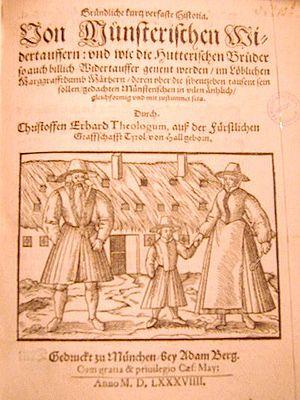
Le huttérisme est un mouvement chrétien anabaptiste né au Tyrol au XVIᵉ siècle. Ce groupe ethno-religieux issu de l'anabaptisme prend ses racines de la Réforme radicale au XVIᵉ siècle, à l'instar des mennonites et des amish. L'un des plus grands foyers anabaptistes au XVIᵉ siècle se situe en Moravie, où les fidèles sont tolérés par une partie de la noblesse. Aujourd'hui ce mouvement subsiste surtout au Canada et aux États-Unis où environ 50 000 adeptes vivent en circuit fermé dans des communautés agricoles. Ils parlent un dialecte allemand, le huttérien. Ils se sont divisés en deux groupesː les vieux huttérites et les nouveaux huttérites, ces derniers ayant été excommuniés par les premiers.